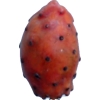
Label: cactus_fruit_red